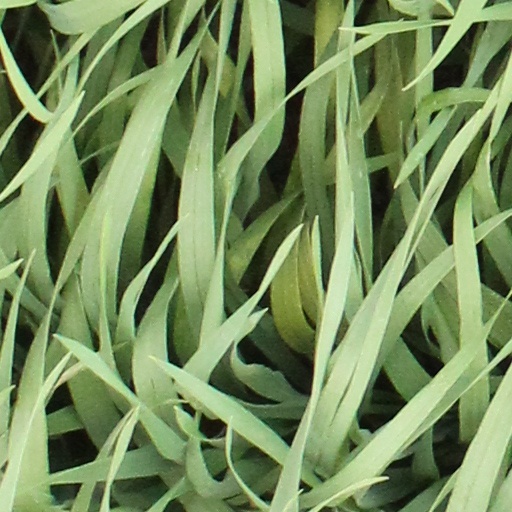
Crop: wheat